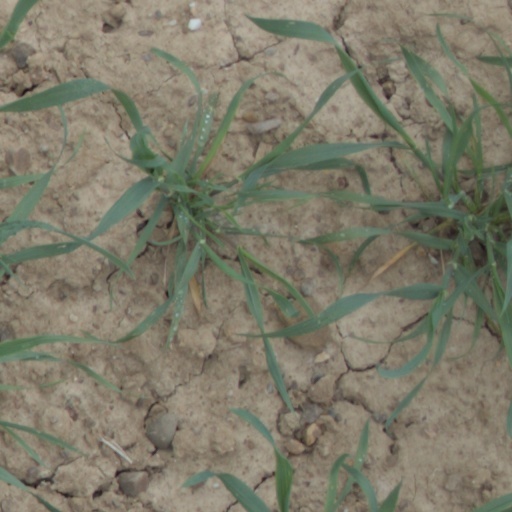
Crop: wheat